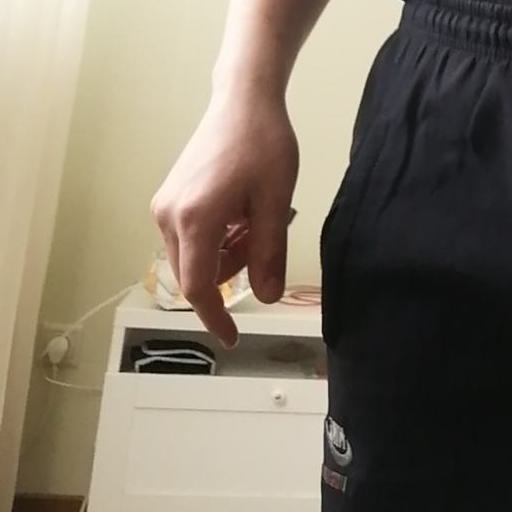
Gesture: no_gesture